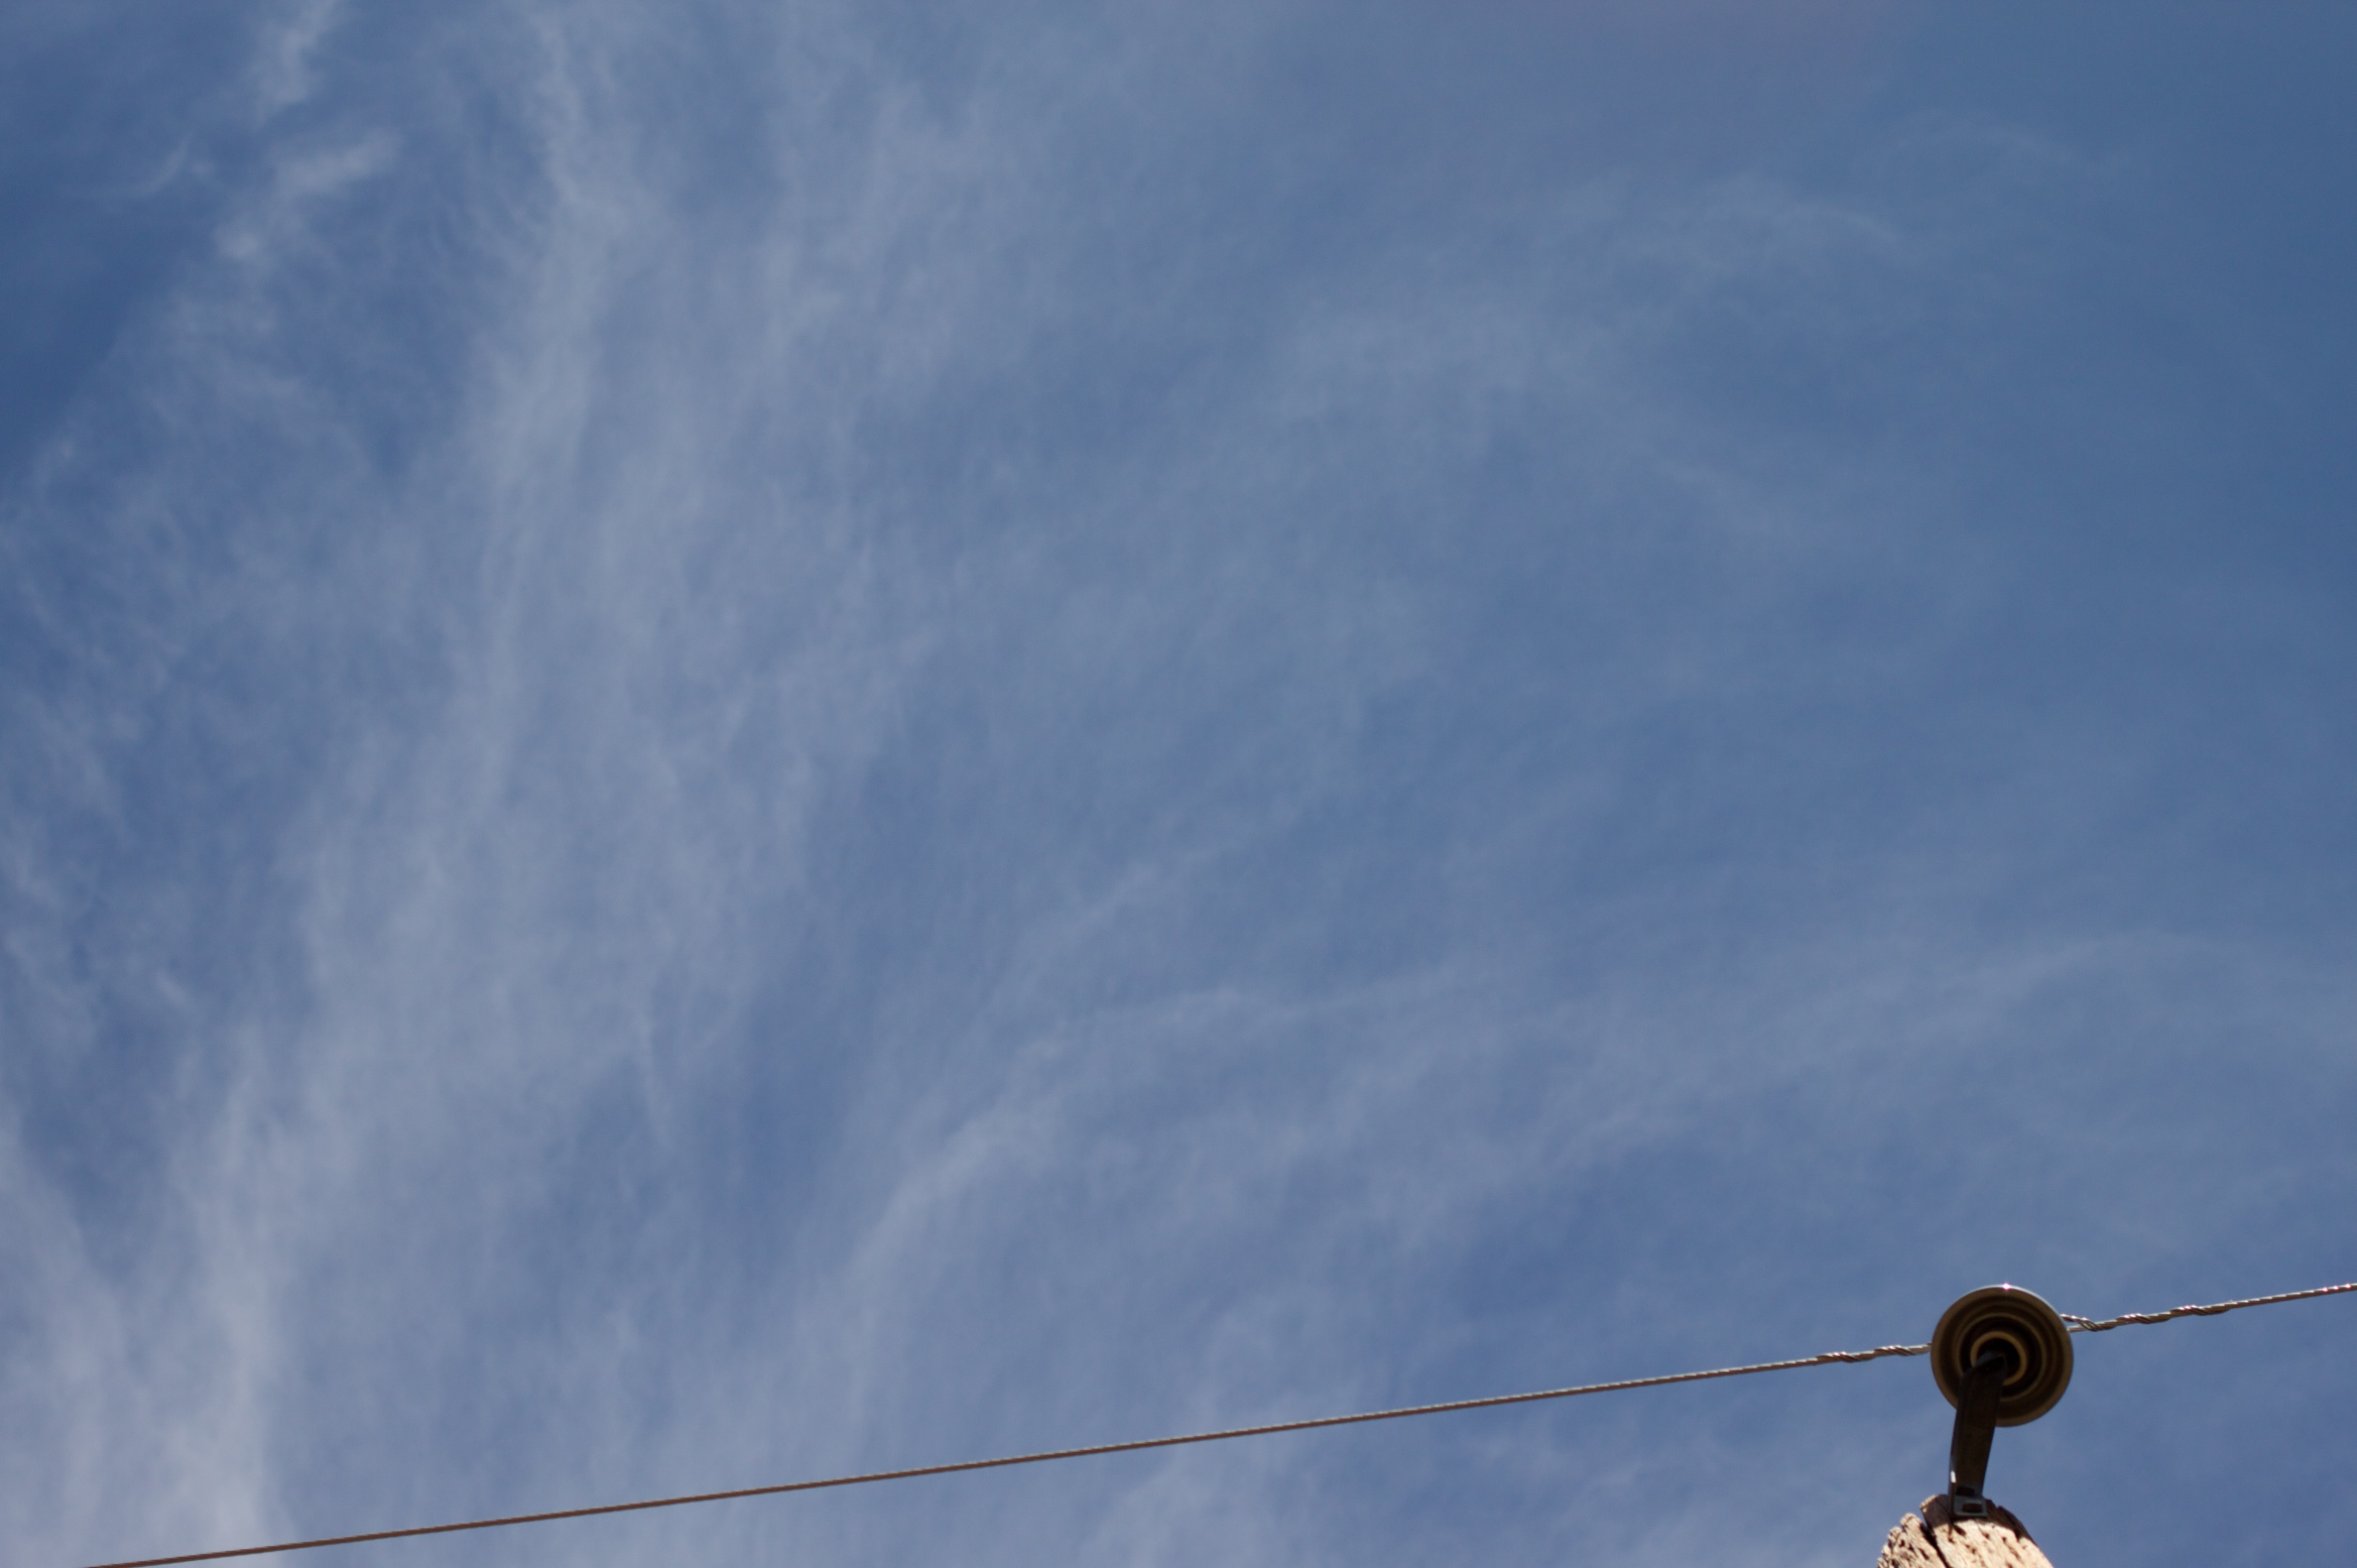
light, cloud, sky, sunlight, wind, blue, meteorological phenomenon, atmosphere of earth